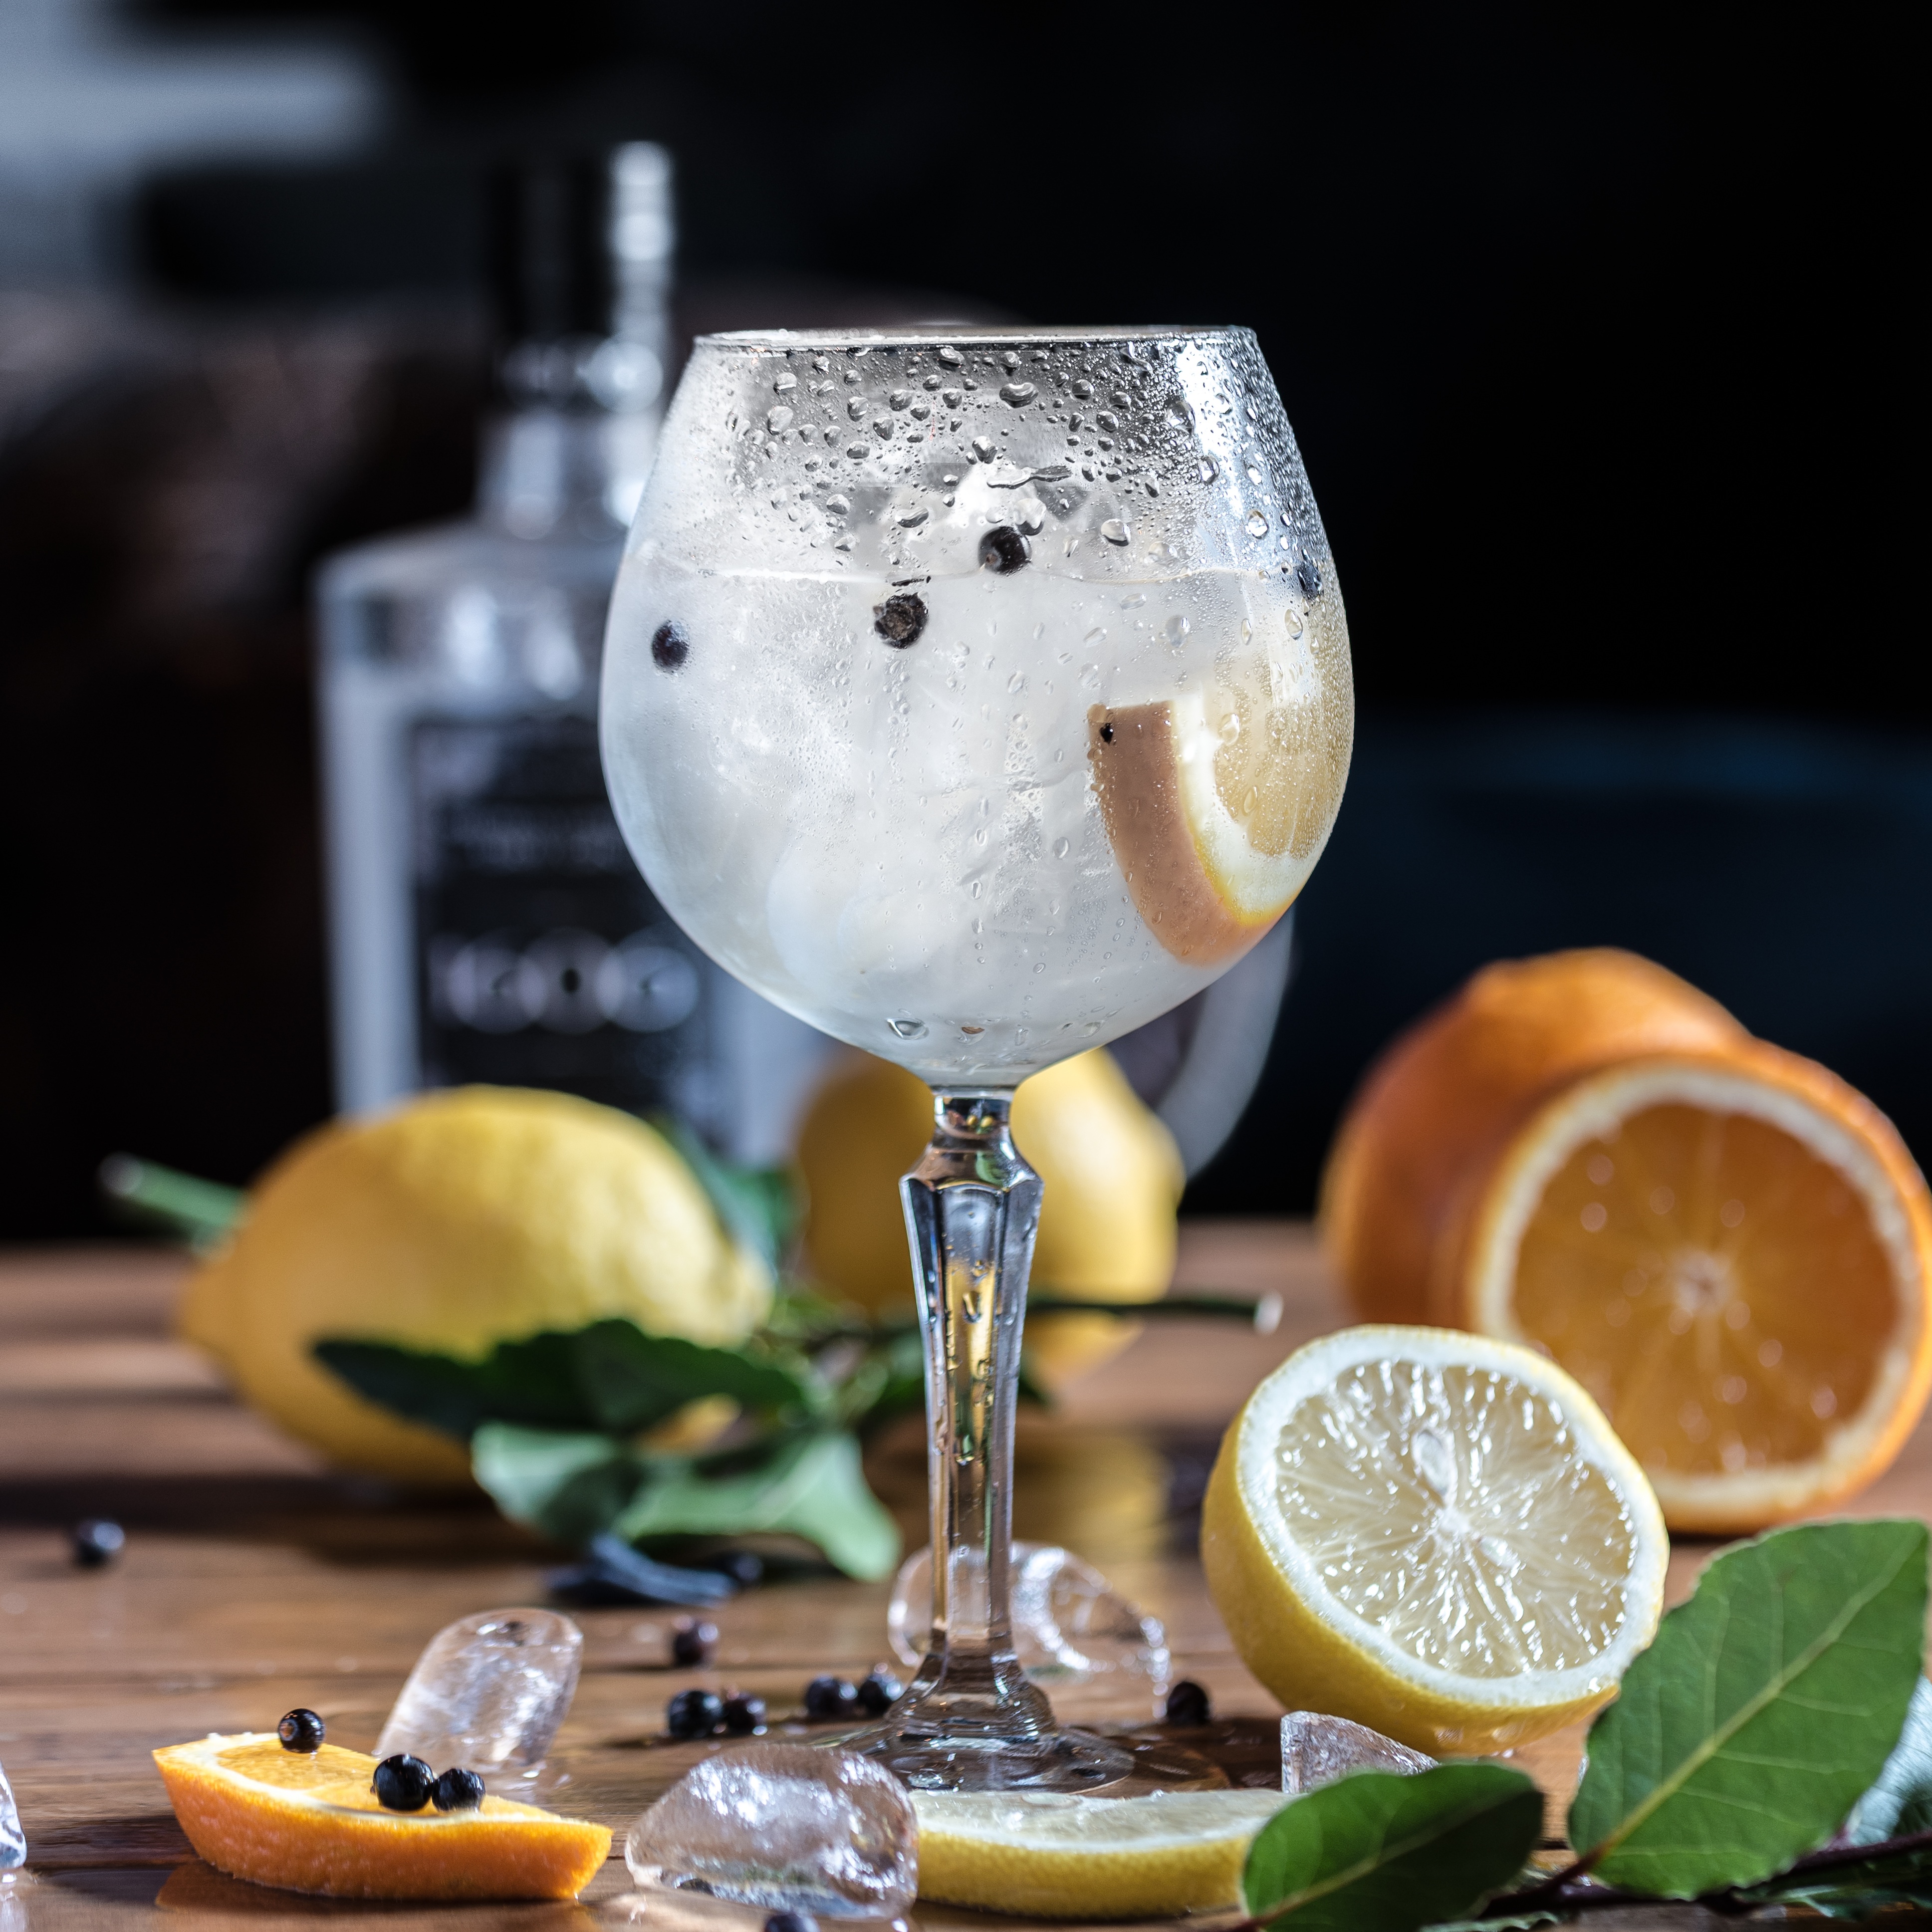
produce, drink, cocktail, alcoholic beverage, distilled beverage